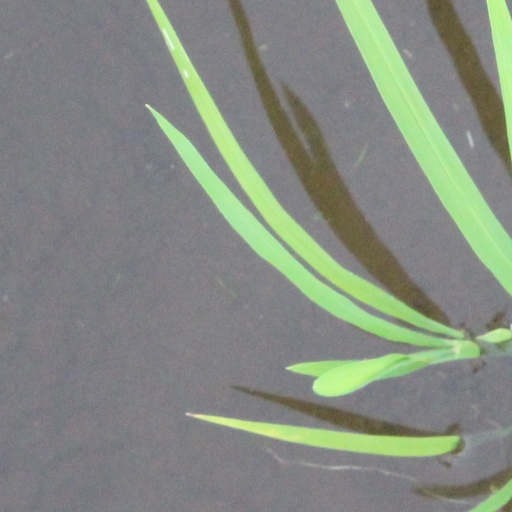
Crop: rice